Saint-Denis-en-Val

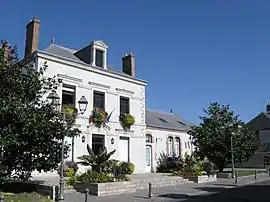
Town hall

Saint-Denis-en-Val is a commune in the Loiret department in north-central France.